Leeds Civic Hall

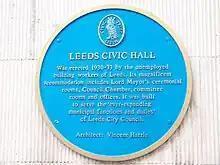
Leeds Civic Trust blue plaque on the Civic Hall

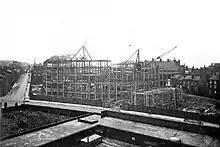
Construction of the Civic Hall c. 1931

Since 1858, the Leeds City Council had met in the Town Hall, but over time, with the growth in local government responsibilities, more and more departments were moved into separate offices. This was inefficient and unsatisfactory, and with the forthcoming enlargement of the number of council seats from sixty-eight to a hundred, the whole question of accommodation had to be considered. A special sub-committee was established in 1929, and it was eventually decided that an entirely new building was required.